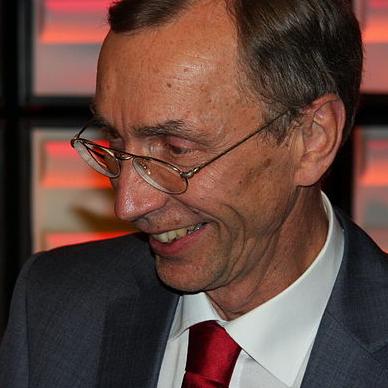
Age: 58